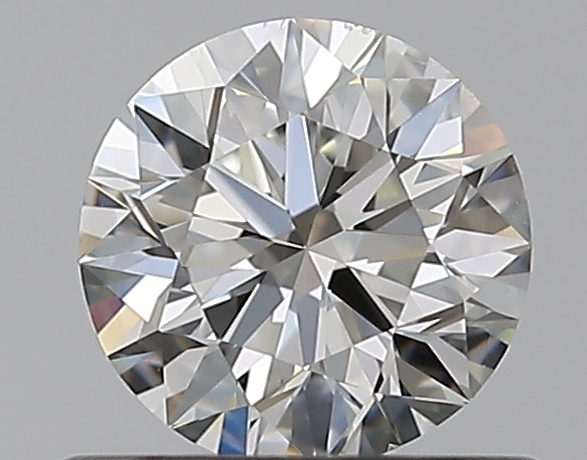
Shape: round
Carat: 0.5
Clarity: VS2
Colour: I
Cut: VG
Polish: EX
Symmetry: VG
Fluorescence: N
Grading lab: GIA
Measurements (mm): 5.04 x 5.09 x 3.17